Ernest Hemingway bibliography

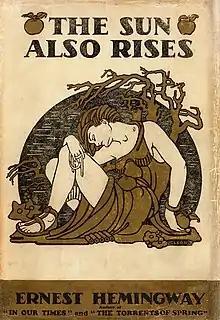
"The Sun Also Rises" (1926)

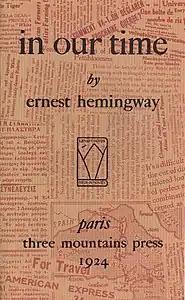
"In Our Time", a 1924 collection of short stories

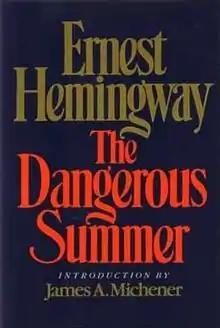
"The Dangerous Summer" was published posthumously in 1985.

In 1958, Hemingway also acquired the rights to Frederick Russell Burnham's memoir, "Scouting on Two Continents", to be produced for television by CBS with Gary Cooper, but Hemingway died before production.